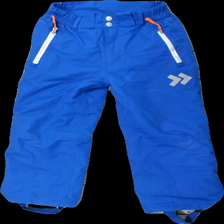
View: front
Type: Winter trousers
Category: Children
Brand: Lager 157
Colors: Blue, Grey
Material: 100% polyester
Pattern: Logo print
Cut: Regular
Season: Winter
Stains: Major
Damage: fläckar
Damage location: top center
Damage 2 location: bottom center
Price range: <50
Recommended usage: Export
Description: blå täckbyxor med logga på, fläckar bak